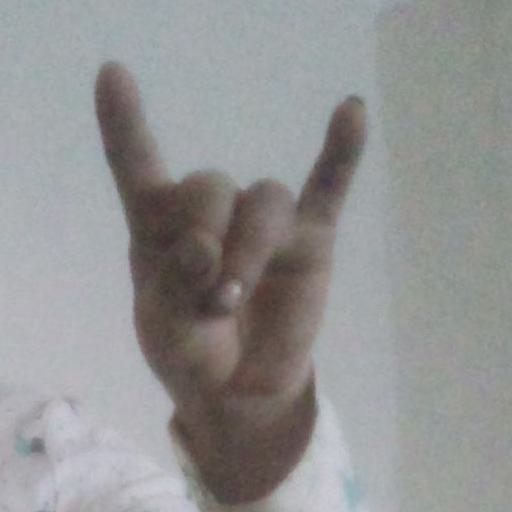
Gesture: rock